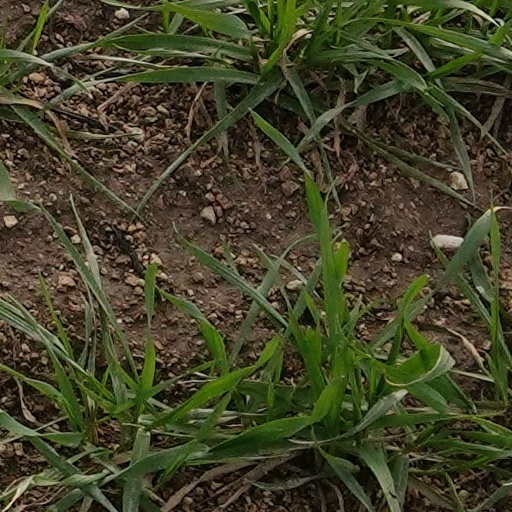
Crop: wheat